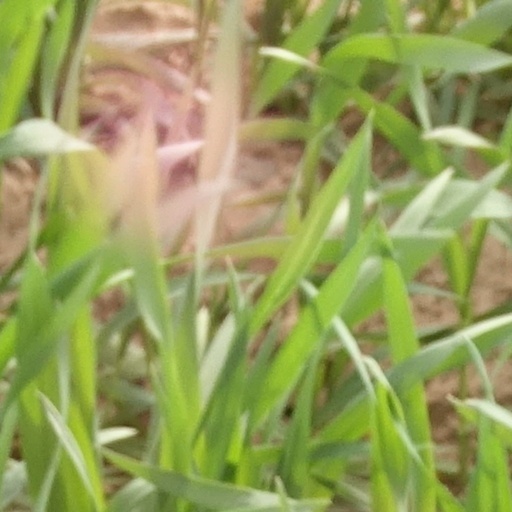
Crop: wheat